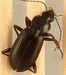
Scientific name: Calathus advena
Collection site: Rocky Mountains NEON (RMNP), plot RMNP_012